Sky position (RA, Dec in degrees): 185.015, 20.402
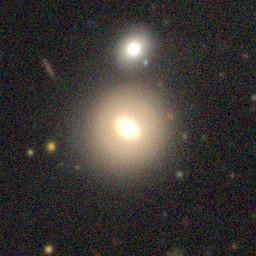
Galaxy morphology: Merging Galaxies